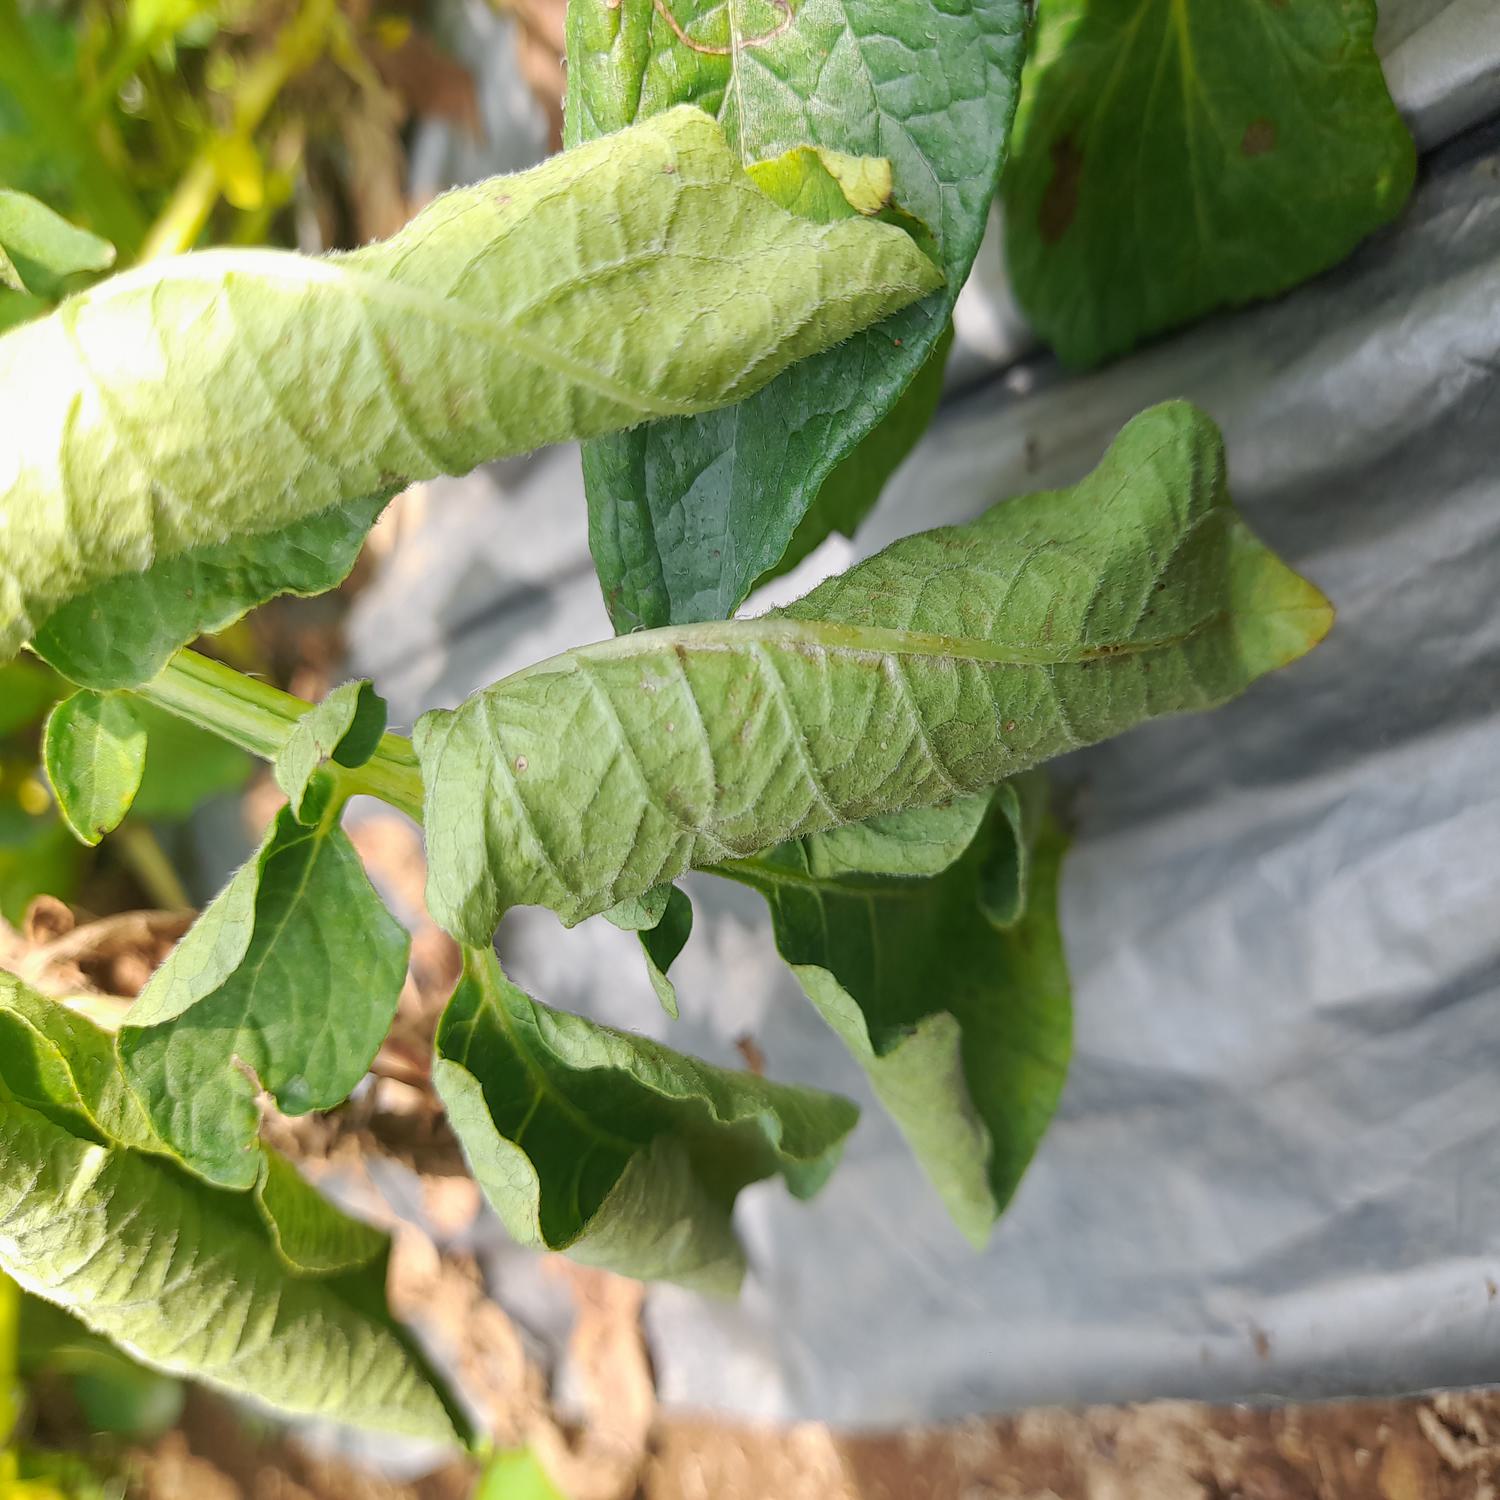
Label: Bacteria